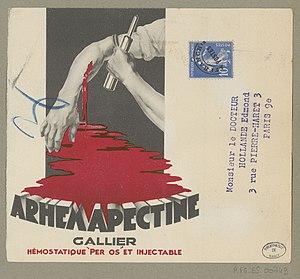
Date incertaine. Collé sur le même support que le document P-FG-ES-00748
Les vitamines K forment un groupe de vitamines liposolubles requises pour les modifications post-traductionnelles de certaines protéines intervenant essentiellement dans la coagulation sanguine mais aussi dans le métabolisme des os et d'autres tissus.